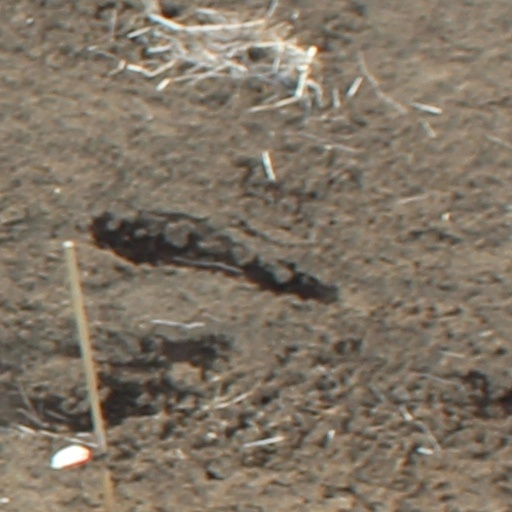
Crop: wheat